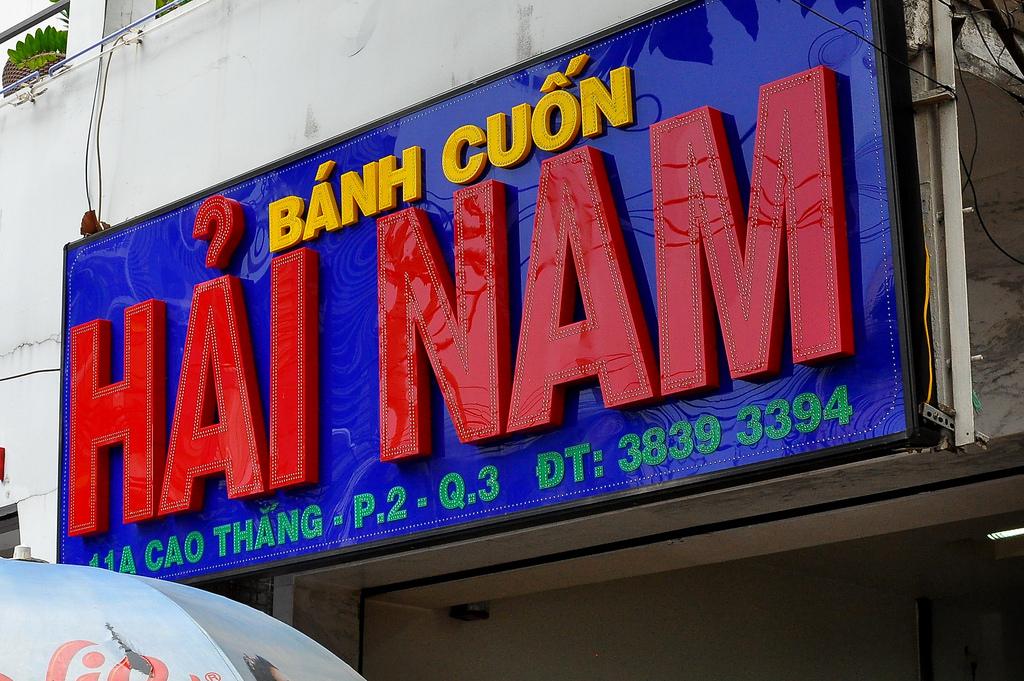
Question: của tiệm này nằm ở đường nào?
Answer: của tiệm này nằm ở đường 11a cao thắng - p. 2 - q. 3